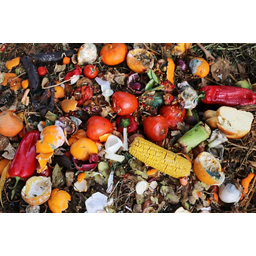
Label: generalcompost